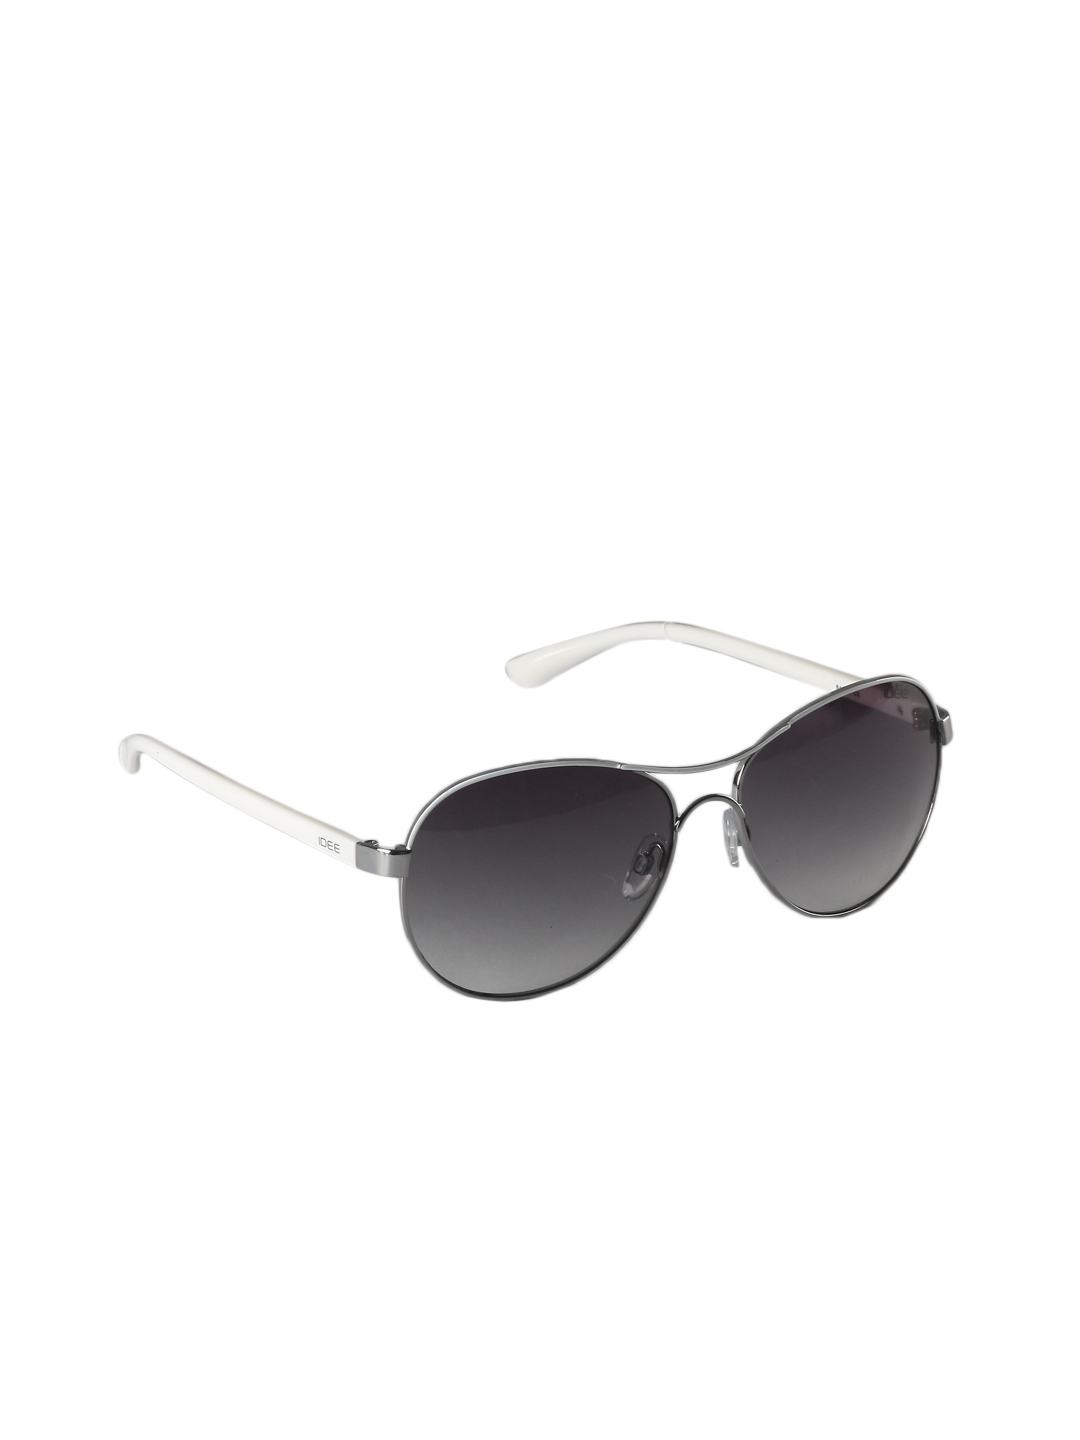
Idee Men White Sunglasses
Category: Accessories / Eyewear / Sunglasses
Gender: Men
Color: White
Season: Winter 2016
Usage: Casual